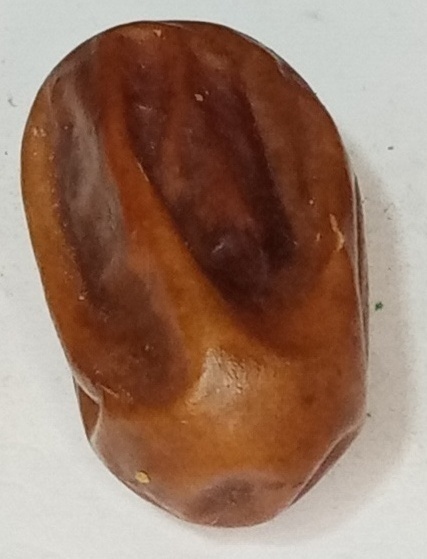
Variety: fasli-toto
Size: large
Grade: grade-1